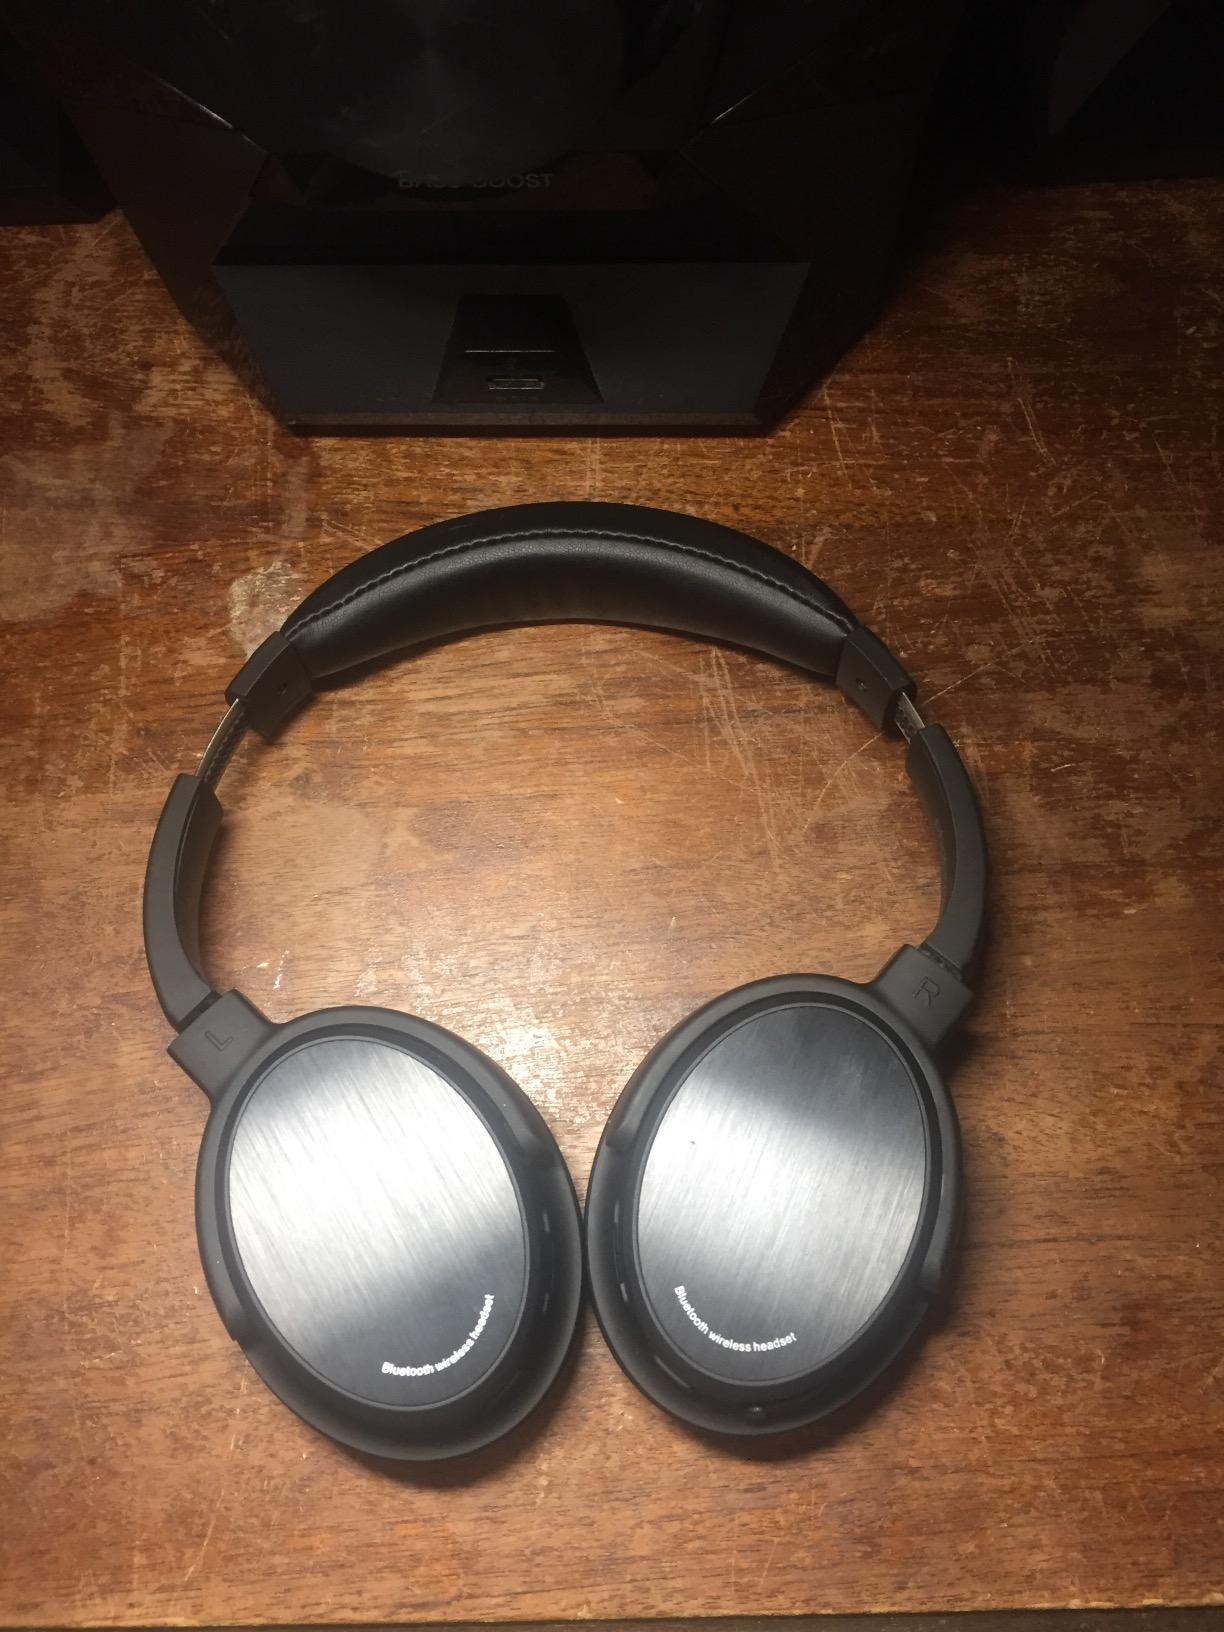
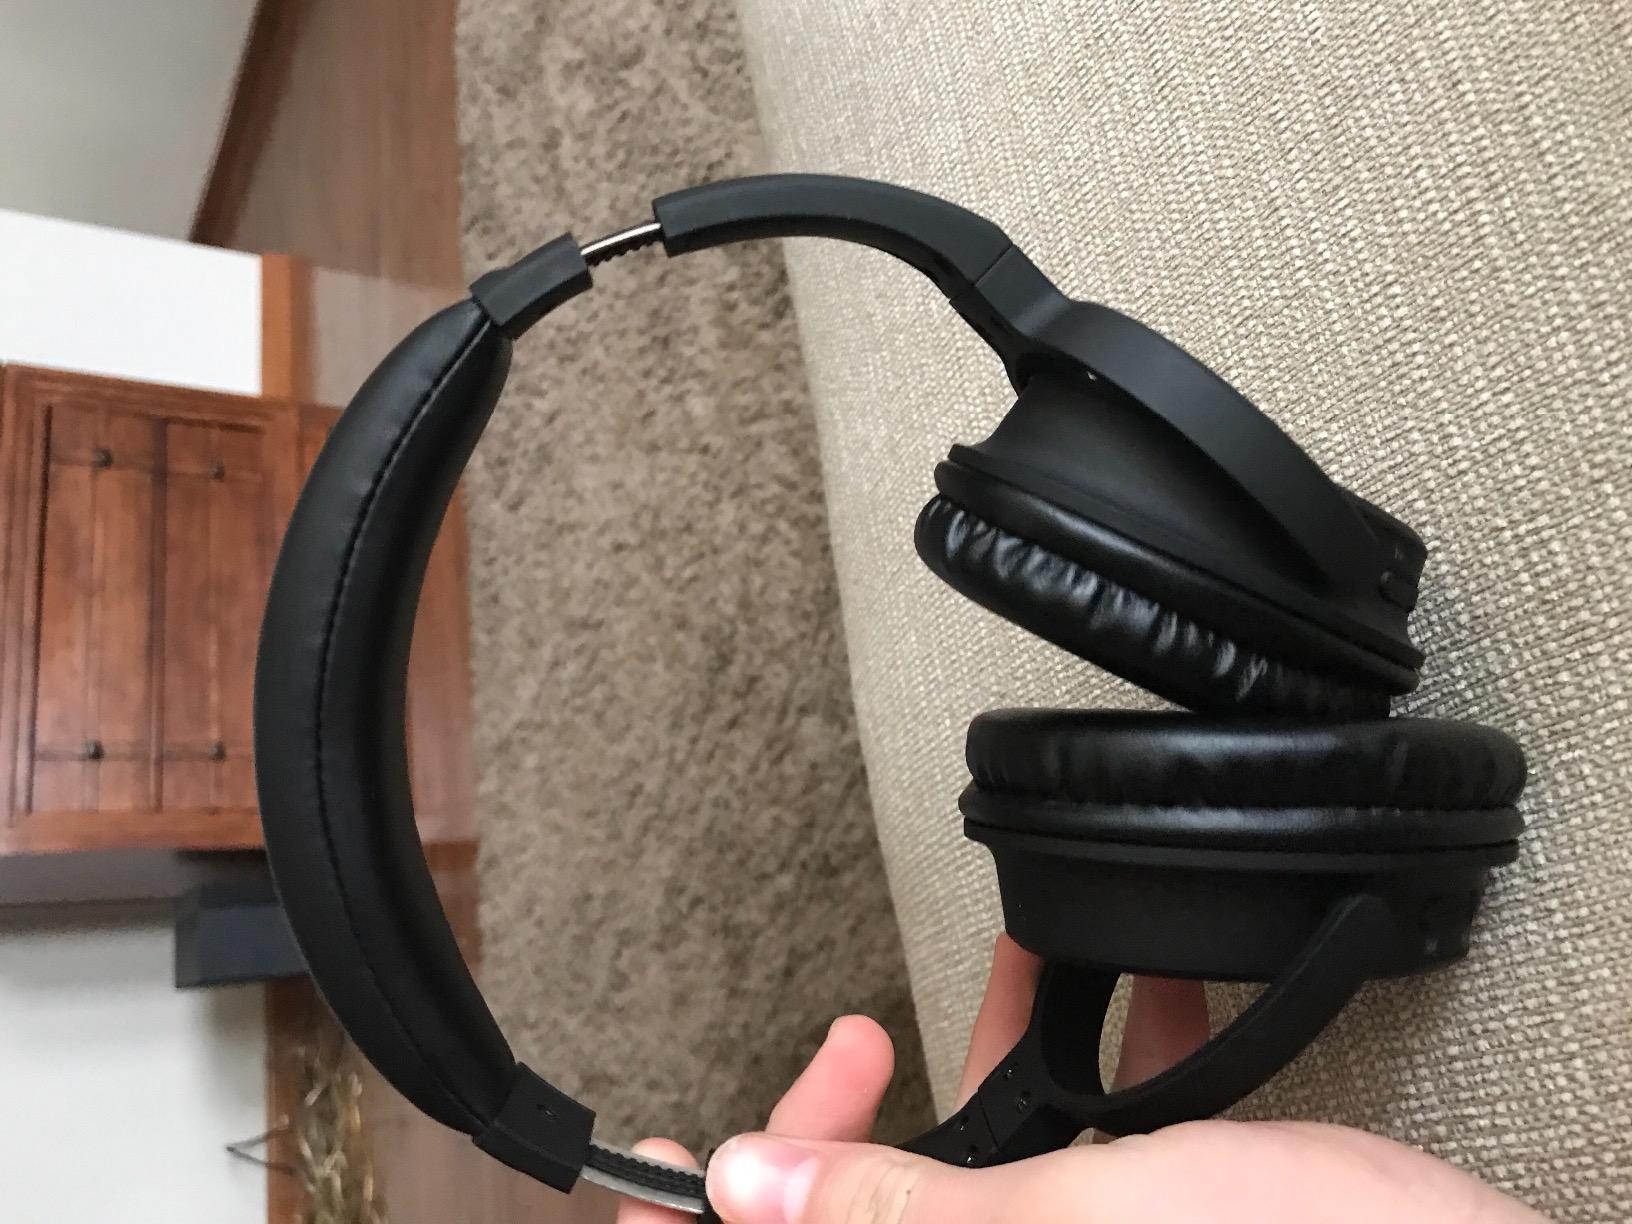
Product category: headphones
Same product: yes